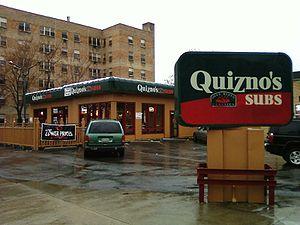
Quiznos est une chaîne de restauration rapide spécialisée dans la fabrication de sandwichs de type sous-marins grillés. Au niveau nord-américain, elle occupait en 2005 la deuxième position des chaînes de ce genre en terme du nombre de franchises, dépassant Blimpie, une entreprise plus ancienne qui ne connaît pas une expansion aussi rapide. Bien qu'ayant un taux de croissance exceptionnel, elle est encore bien loin de la première position détenue par Subway depuis plusieurs années.